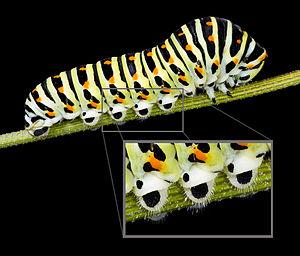
La chenille est la larve des lépidoptères, c'est-à-dire des insectes dont l'imago est appelé papillon. Les larves de certains hyménoptères qui ressemblent beaucoup à celles des lépidoptères sont appelées fausses-chenilles.
Les fausses pattes, chez les insectes, sont de petites excroissances charnues sous l'abdomen de la plupart des chenilles des papillons et des symphytes, ainsi que chez certains diptères. Ce ne sont pas des pattes à proprement parler car elles ne sont pas segmentées et n'originent pas du thorax. Elles portent généralement des crochets sclérotisés disposés en bande ou en cercle.
L’anatomie des lépidoptères décrit la morphologie des structures externes et internes chez les papillons et les principales propriétés de ces structures. L'anatomie des imagos présente de nombreux points communs avec les insectes : corps divisé en trois tagmes, tête, thorax et abdomen. Leur tête possède deux gros yeux composés, une trompe qui tient lieu de bouche et des antennes qui ornent leur partie supérieure. Trois paires de pattes ainsi que deux paires d'ailes longent le thorax. L'abdomen est le corps du papillon à proprement parler, siège des organes vitaux. Les nervures des ailes ainsi que leur couleur sont usuellement utilisées afin de déterminer la taxonomie de l'animal. Cependant, certaines espèces nécessitent l'examen des parties génitales ou de tests chimiques.